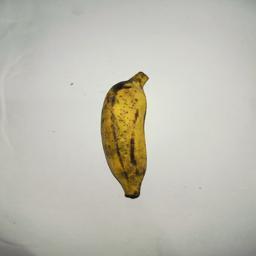
Ripeness: Ripe